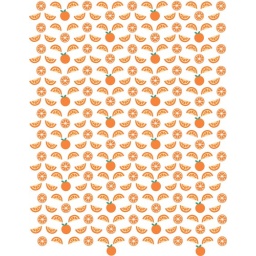
sliced and whole oranges in all over repeat. printed on mesh boy shorts and thongs in fruit series